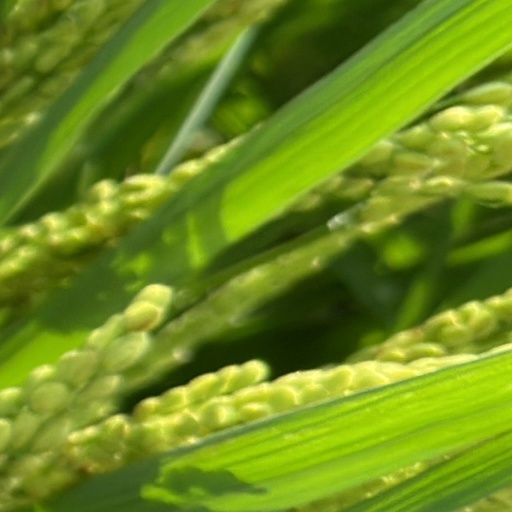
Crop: rice